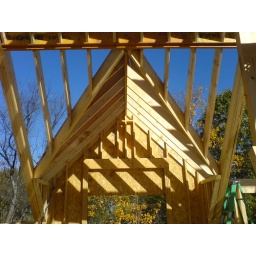
This is the wooden framing for the roof over the master bathroom in our new house